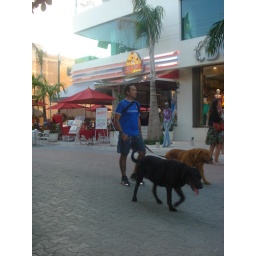
man on the street walking his dogs in mexico